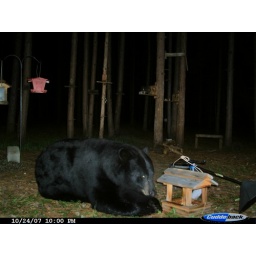
black bear in our back yard fall of 07